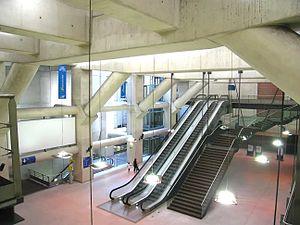
La ligne E du RER d'Île-de-France, officiellement dénommée Eole ou plus souvent RER E, est une ligne du réseau express régional d'Île-de-France qui dessert l'est de l'agglomération parisienne selon un axe est-ouest. Elle relie Haussmann - Saint-Lazare, à l'ouest, au cœur de Paris, à Chelles - Gournay et Tournan, à l'est.
La gare d'Haussmann - Saint-Lazare est une gare ferroviaire française, située dans le 9ᵉ arrondissement de Paris. Elle est le terminus occidental de la ligne E du RER. À l'origine du projet, cette station était dénommée Saint-Lazare - Condorcet.